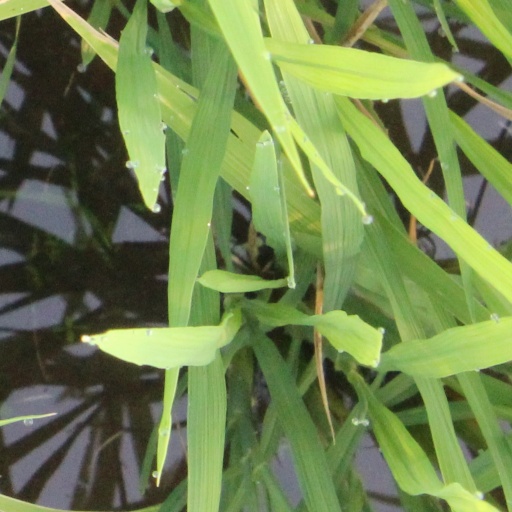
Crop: rice